Ada Evans

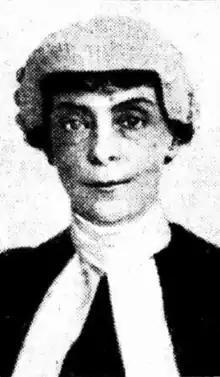
Ada Evans, admitted to the Bar in NSW, May 1921

After graduating, Evans applied for admission to the New South Wales Bar to practise as a barrister, but again her application was rejected on the basis of her sex. She was similarly prevented from being admitted to the English Bar. Evans and her supporters in women's organisations commenced a campaign for the laws to be changed to specifically allow women to practise. Such laws were enacted in other Australian states to specifically allow the admission of women, and in 1905 Flos Greig became the first female barrister in Australia, when she was admitted to the Victorian Bar (having become the first Victorian female law graduate in 1903). At this time, Evans also edited a weekly women's page in the "Australian Star" newspaper, her work incorporating "an underlying theme that truth and kindness were essential ingredients for human happiness."